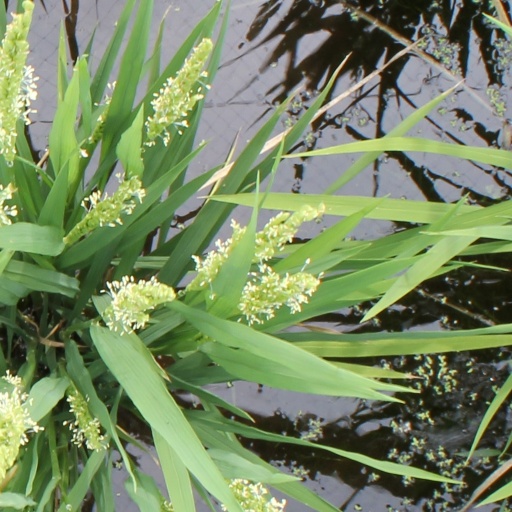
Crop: rice